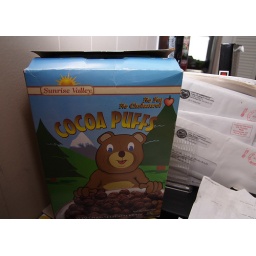
a man in a bear suit offers you bad cereal in a mountain clearing.